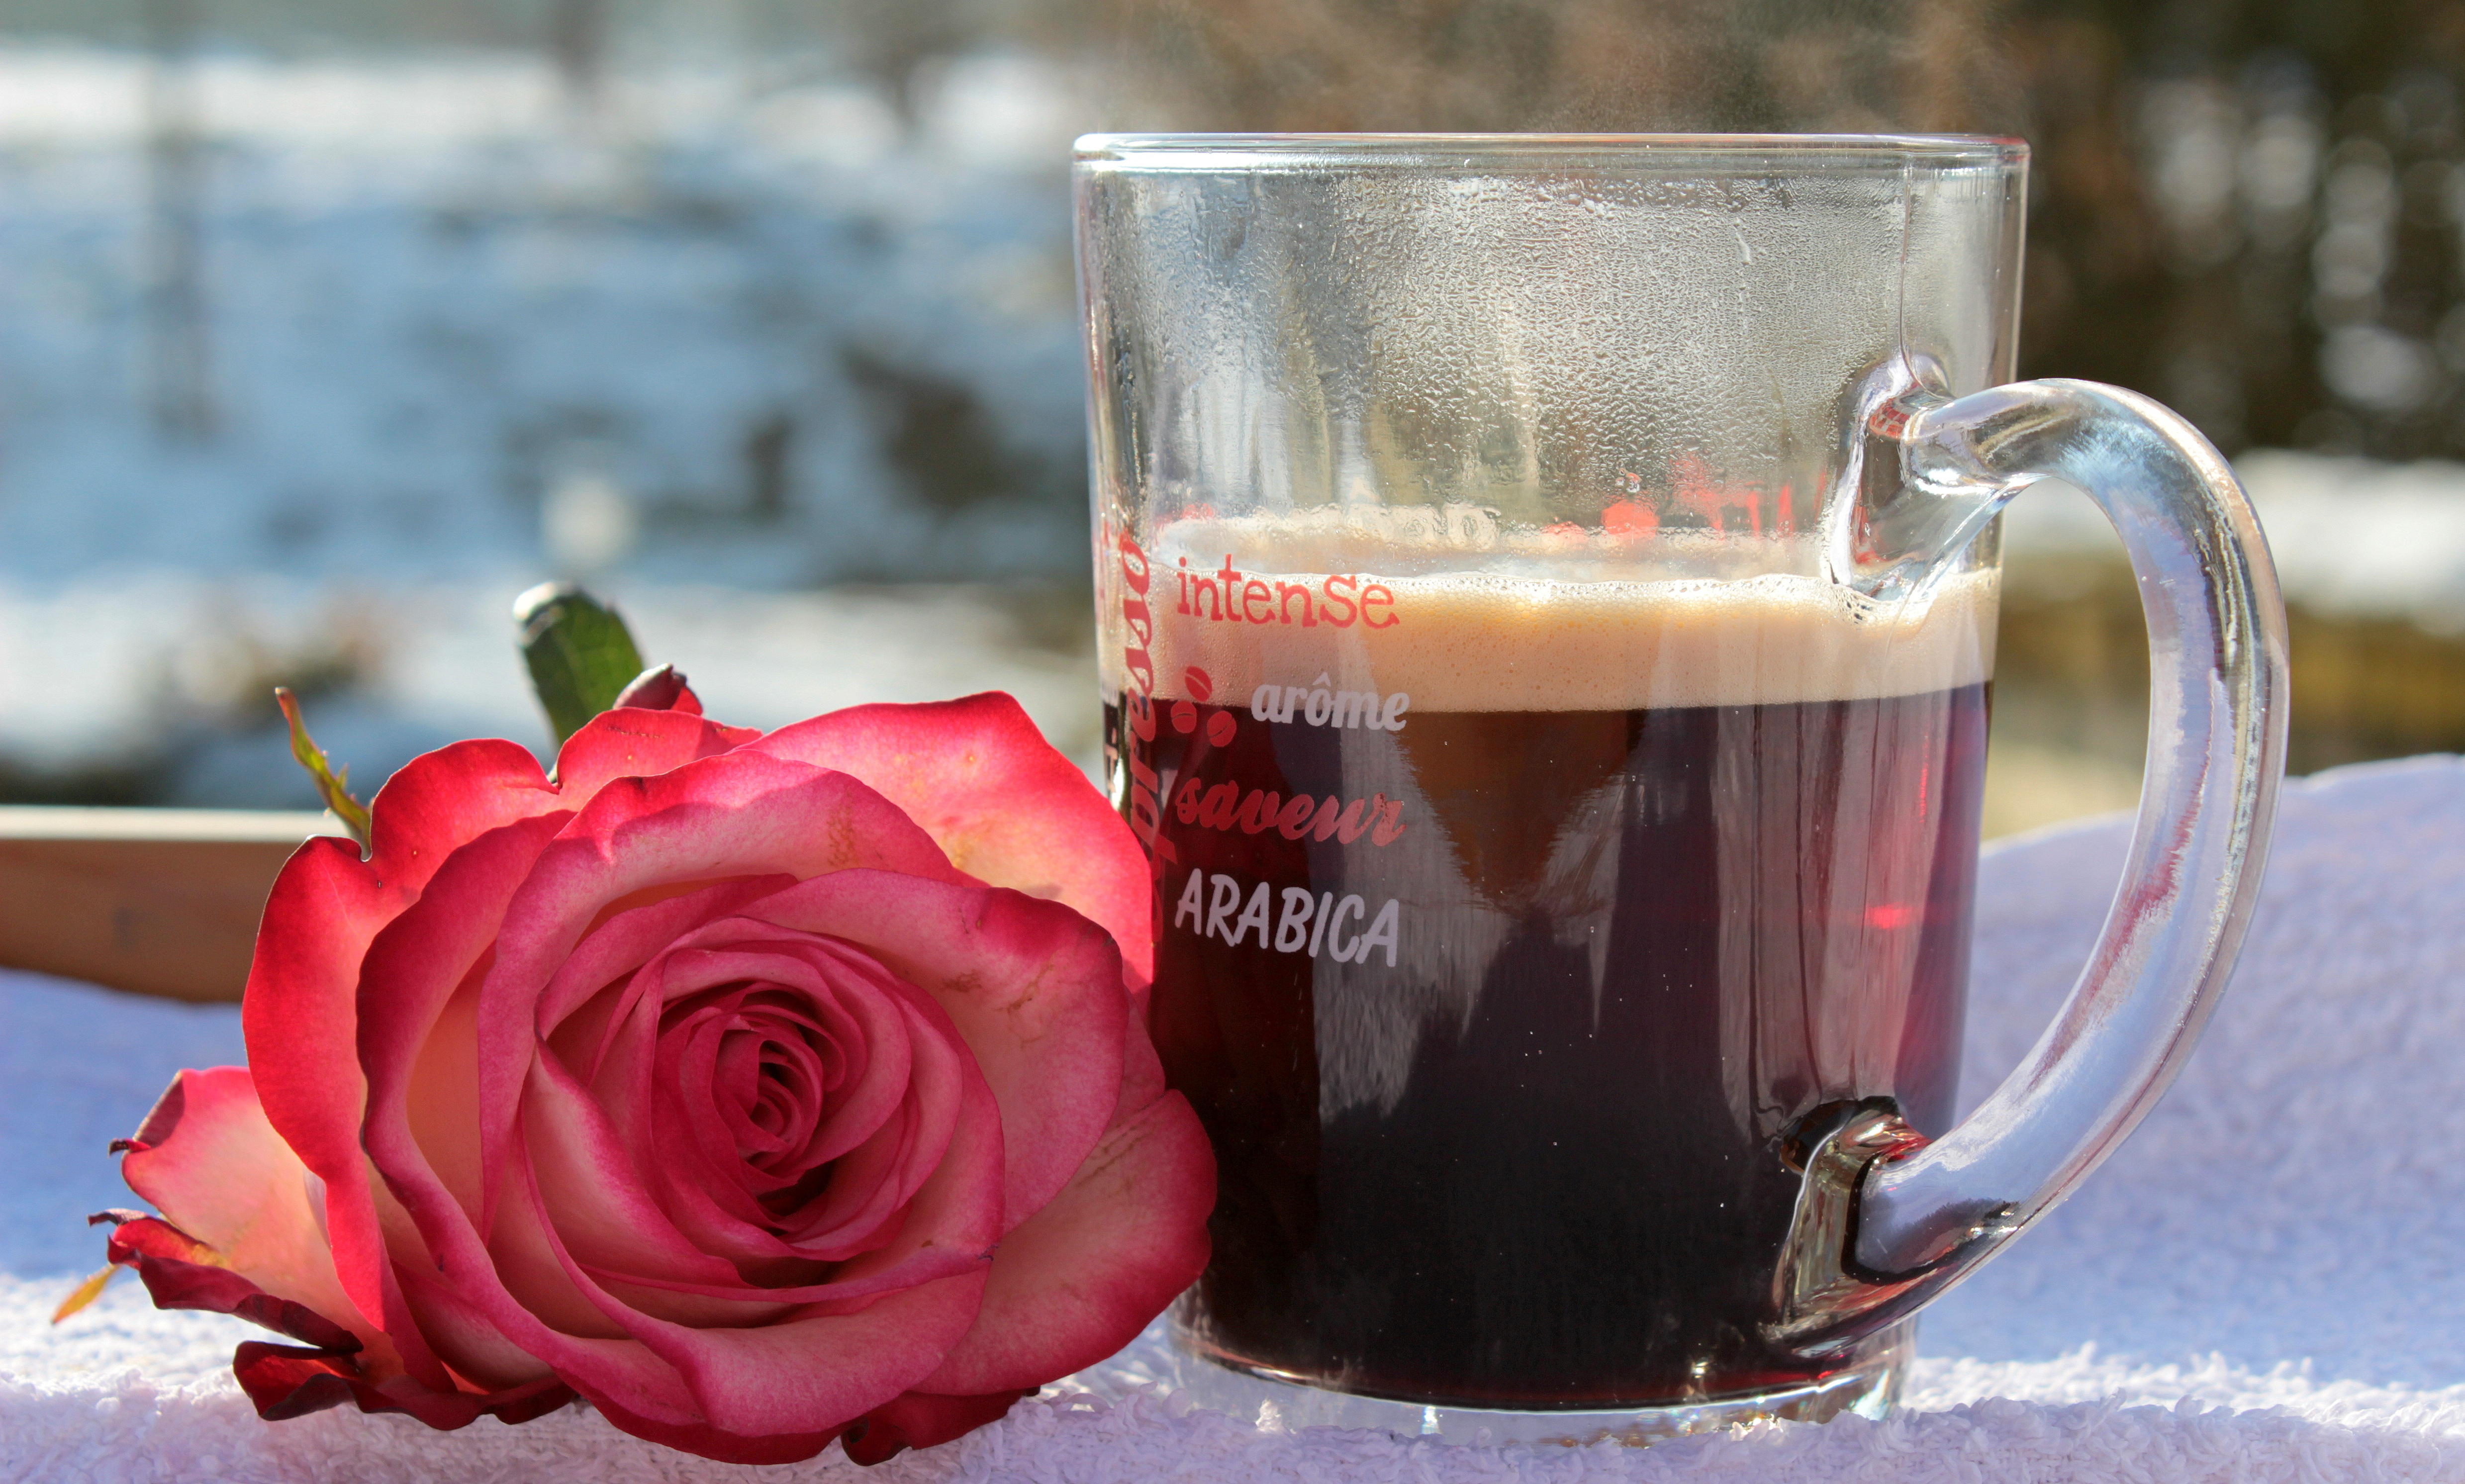
outdoor, coffee, plant, flower, rose, drink, coffee cup, caffeine, terrace, aromatic, early in the morning, good morning